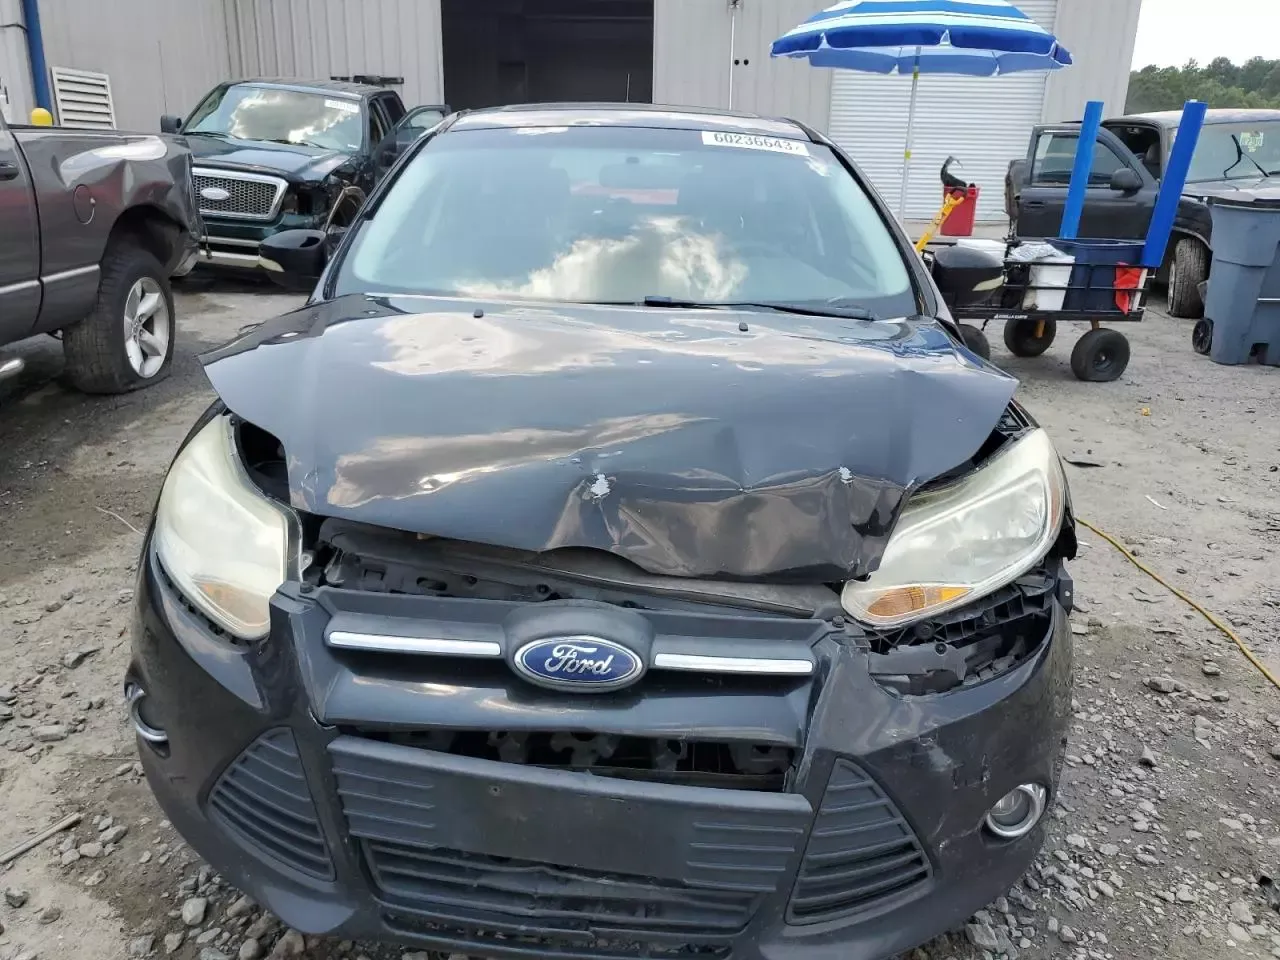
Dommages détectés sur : pare-choc avant, capot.
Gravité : mineur